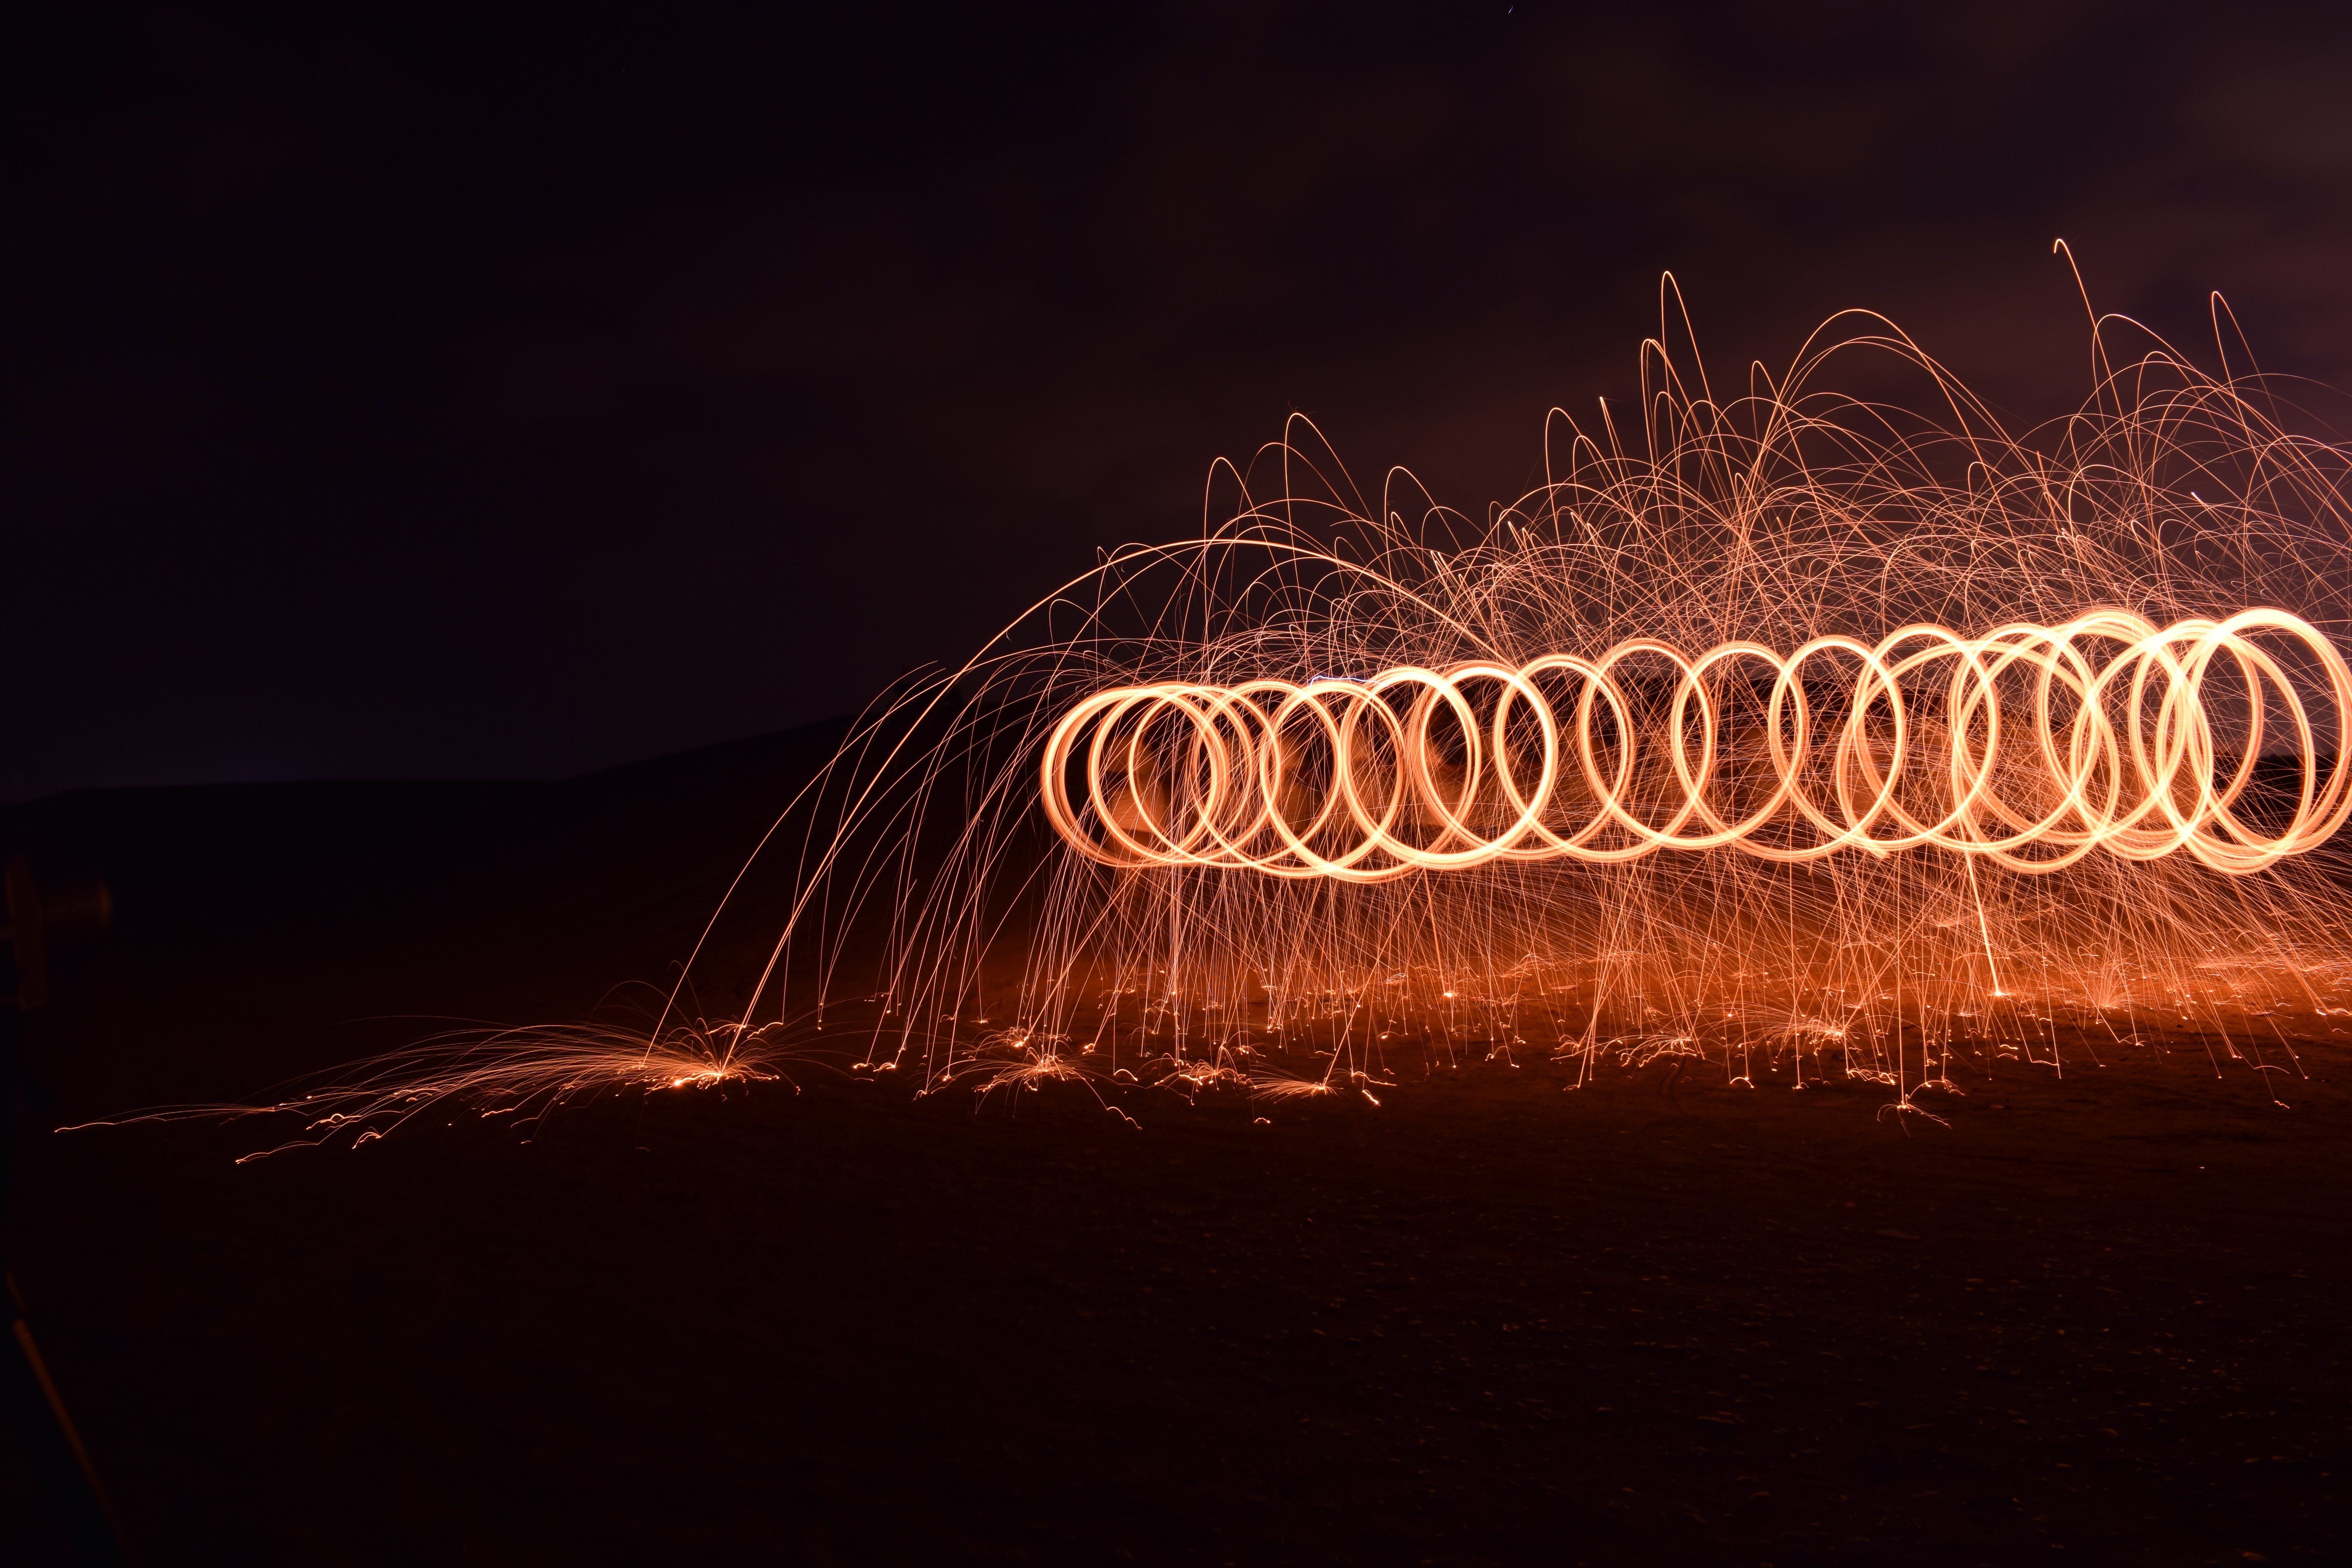
light, night, photography, steel, sparkler, orange, fire, darkness, lighting, burning, danger, spin, christmas lights, steel fire